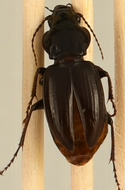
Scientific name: Cyclotrachelus torvus
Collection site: Sterling Site (STER), plot STER_006